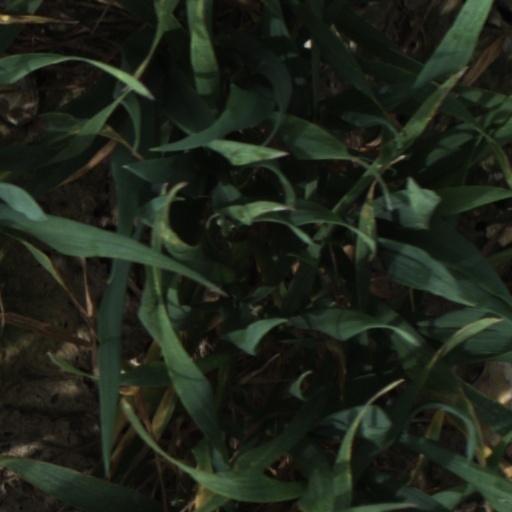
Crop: wheat